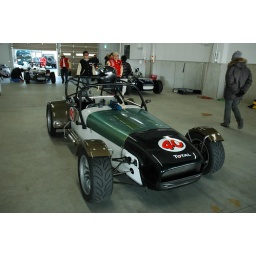
Car that participates in historic car race &amp;quot;Suzuka golden trophy race of new year&amp;quot; in Suzuka circuit.